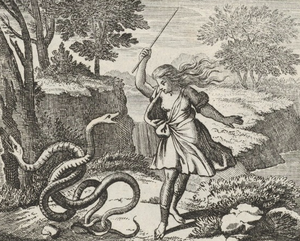
Teiresias
Teiresias forvandles til en kvinde af gudinden Hera efter at have slået to parrende slanger med en kæp. Gravering af Johann Ulrich Krauss, ca. 1690.
Teiresias var i græsk mytologi en blind seer. Han havde sit virke hos kongerne i Theben. Ifølge mytologien gjorde Hera ham blind.